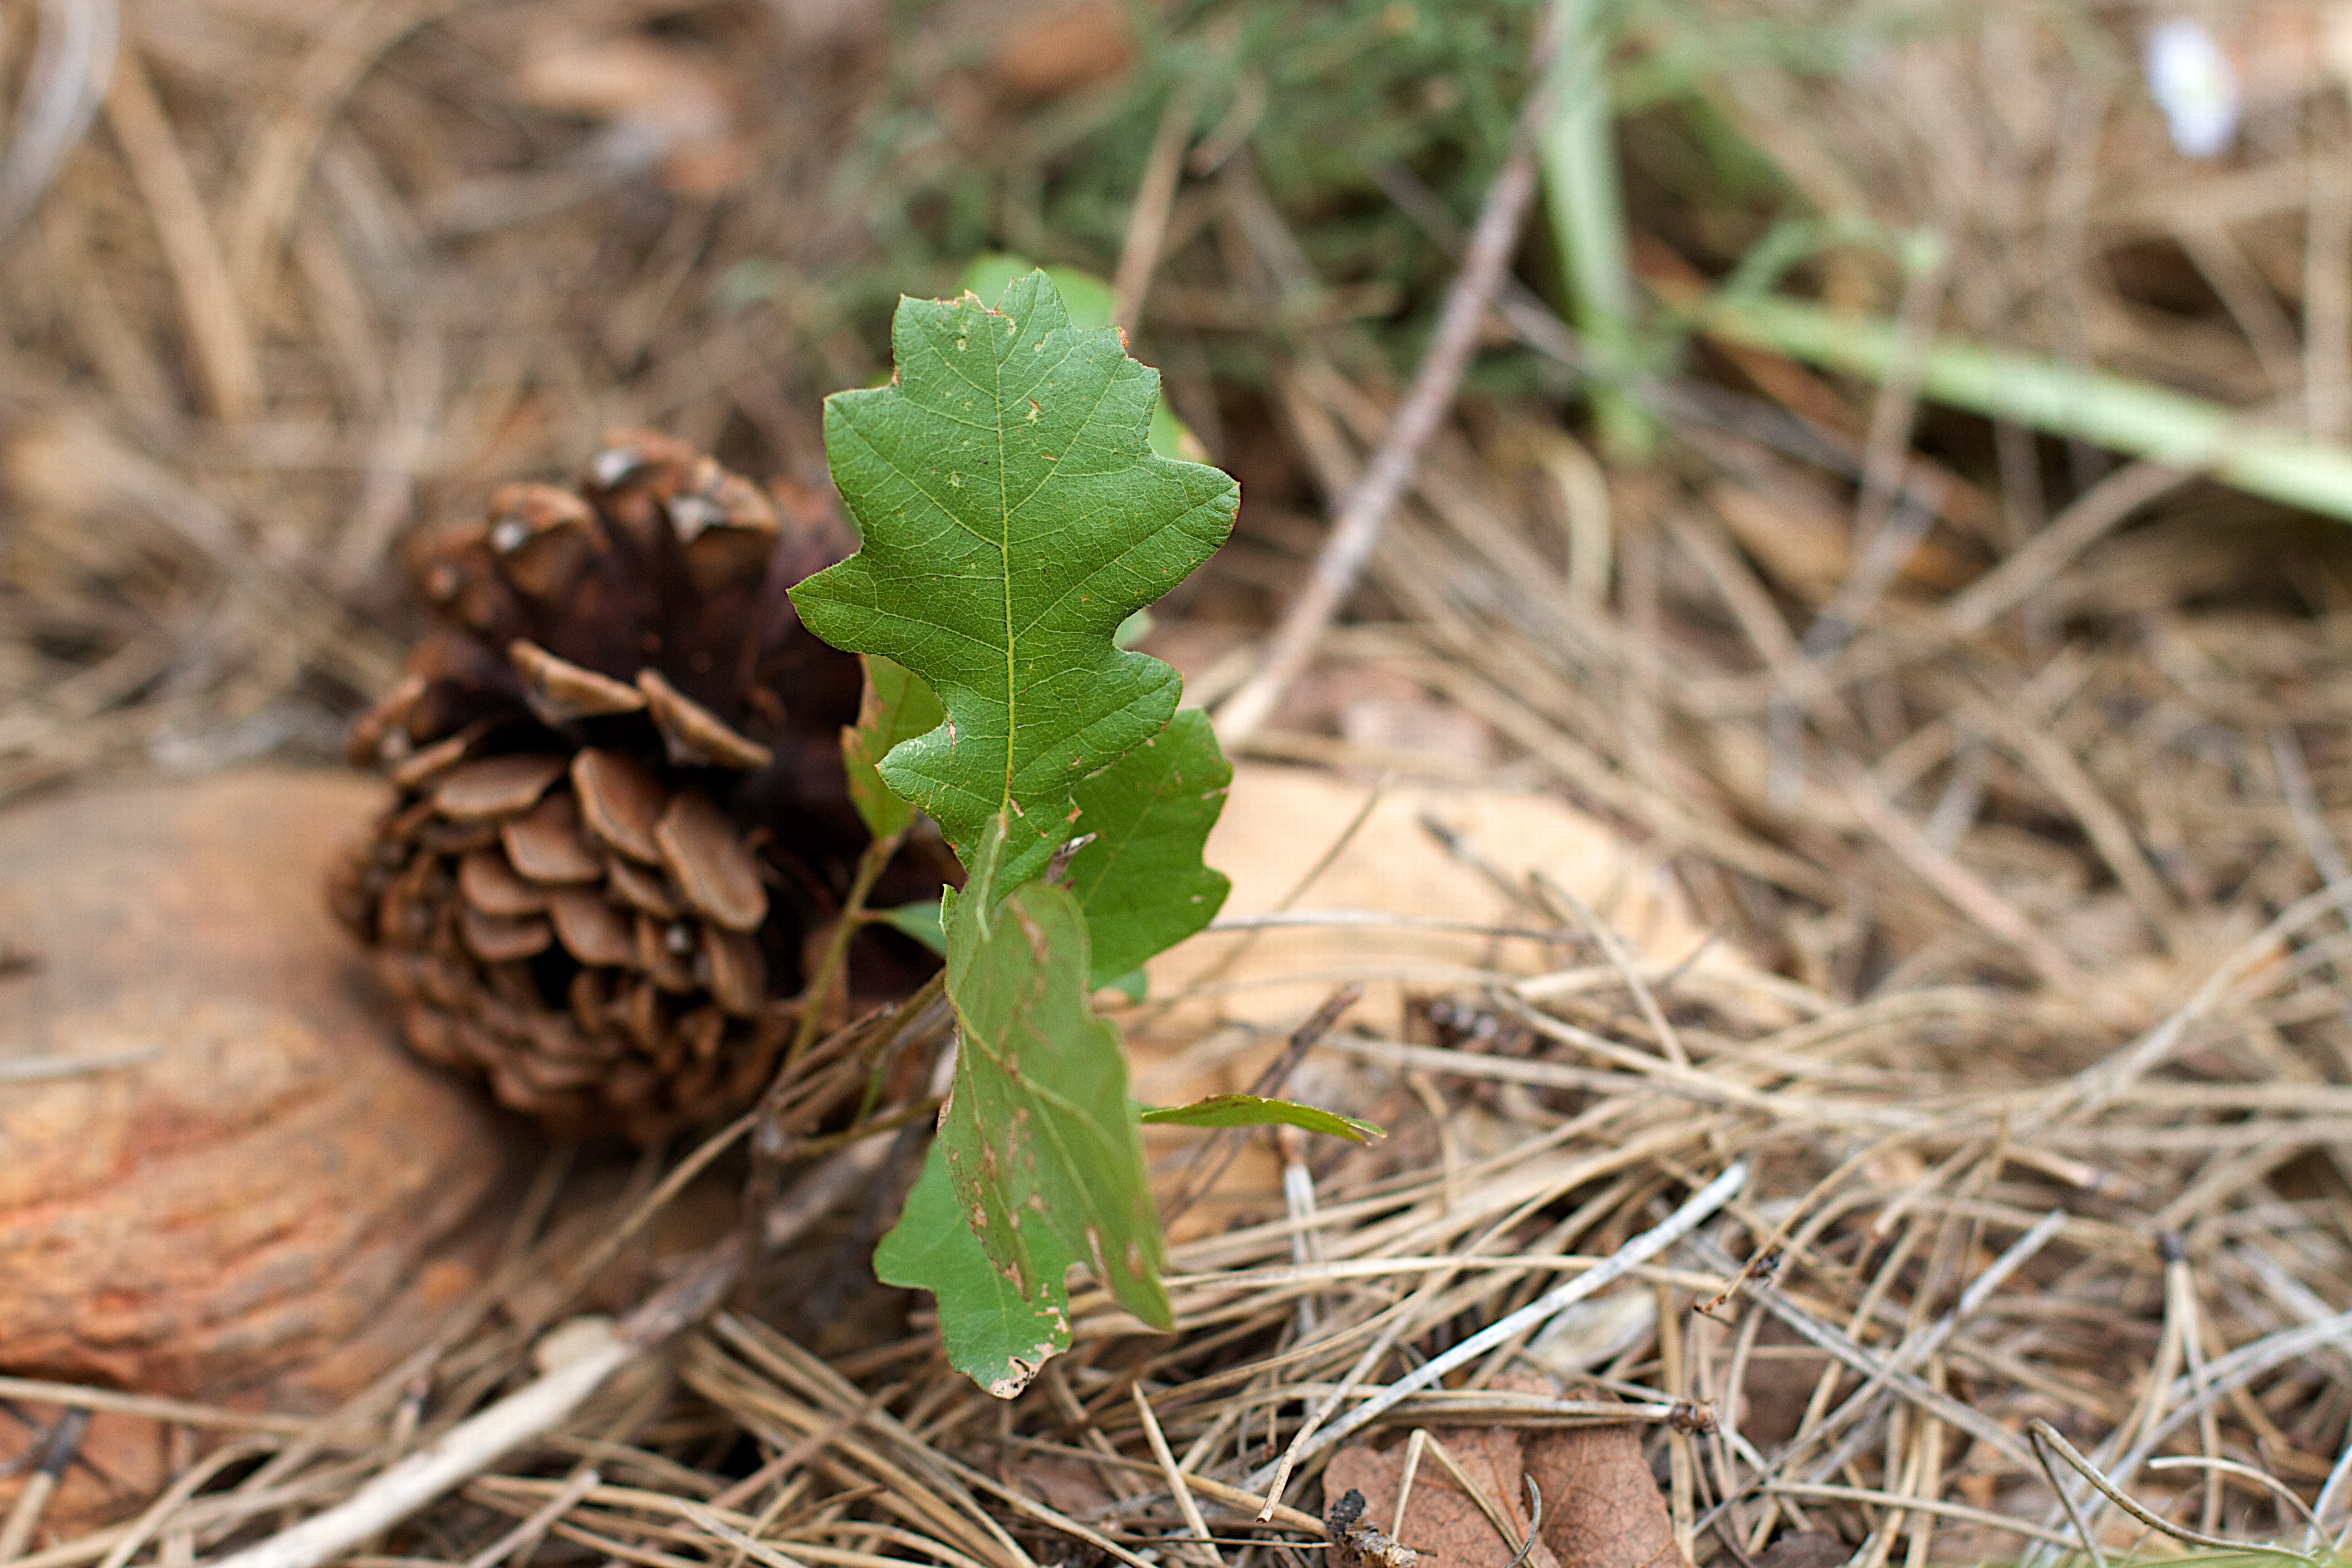
tree, grass, plant, wood, leaf, flower, wildlife, produce, autumn, soil, mushroom, flora, edible mushroom, grass family, land plant